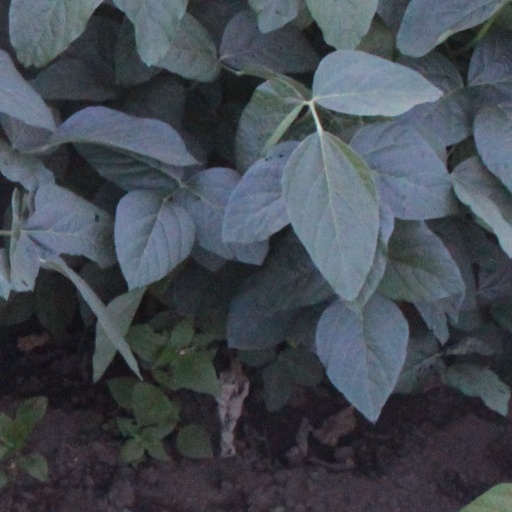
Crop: soybean